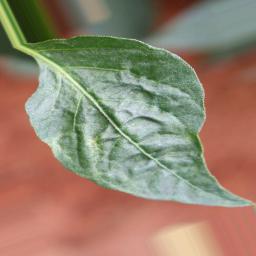
Label: mites_and_trips